Solna strand metro station

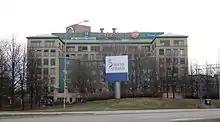
An office building in Solna strand

It is located in and named after Solna Strand, a former industrial area on the shore of Lake Mälaren that has since developed into an area of office buildings. Organisations here include the Swedish Tax Authority, Hewlett-Packard and Axfood. There is also a power plant by the coast. Until 2014 the area was called Vretens industriområde (Vreten industrial area), after the farmstead called Vreten which was located here in the 19th century. Solna Business Park is located across the Mälaren Line railway to the north, and the Sundbyberg Municipality districts Lilla Alby and Central Sundbyberg are located to the west.